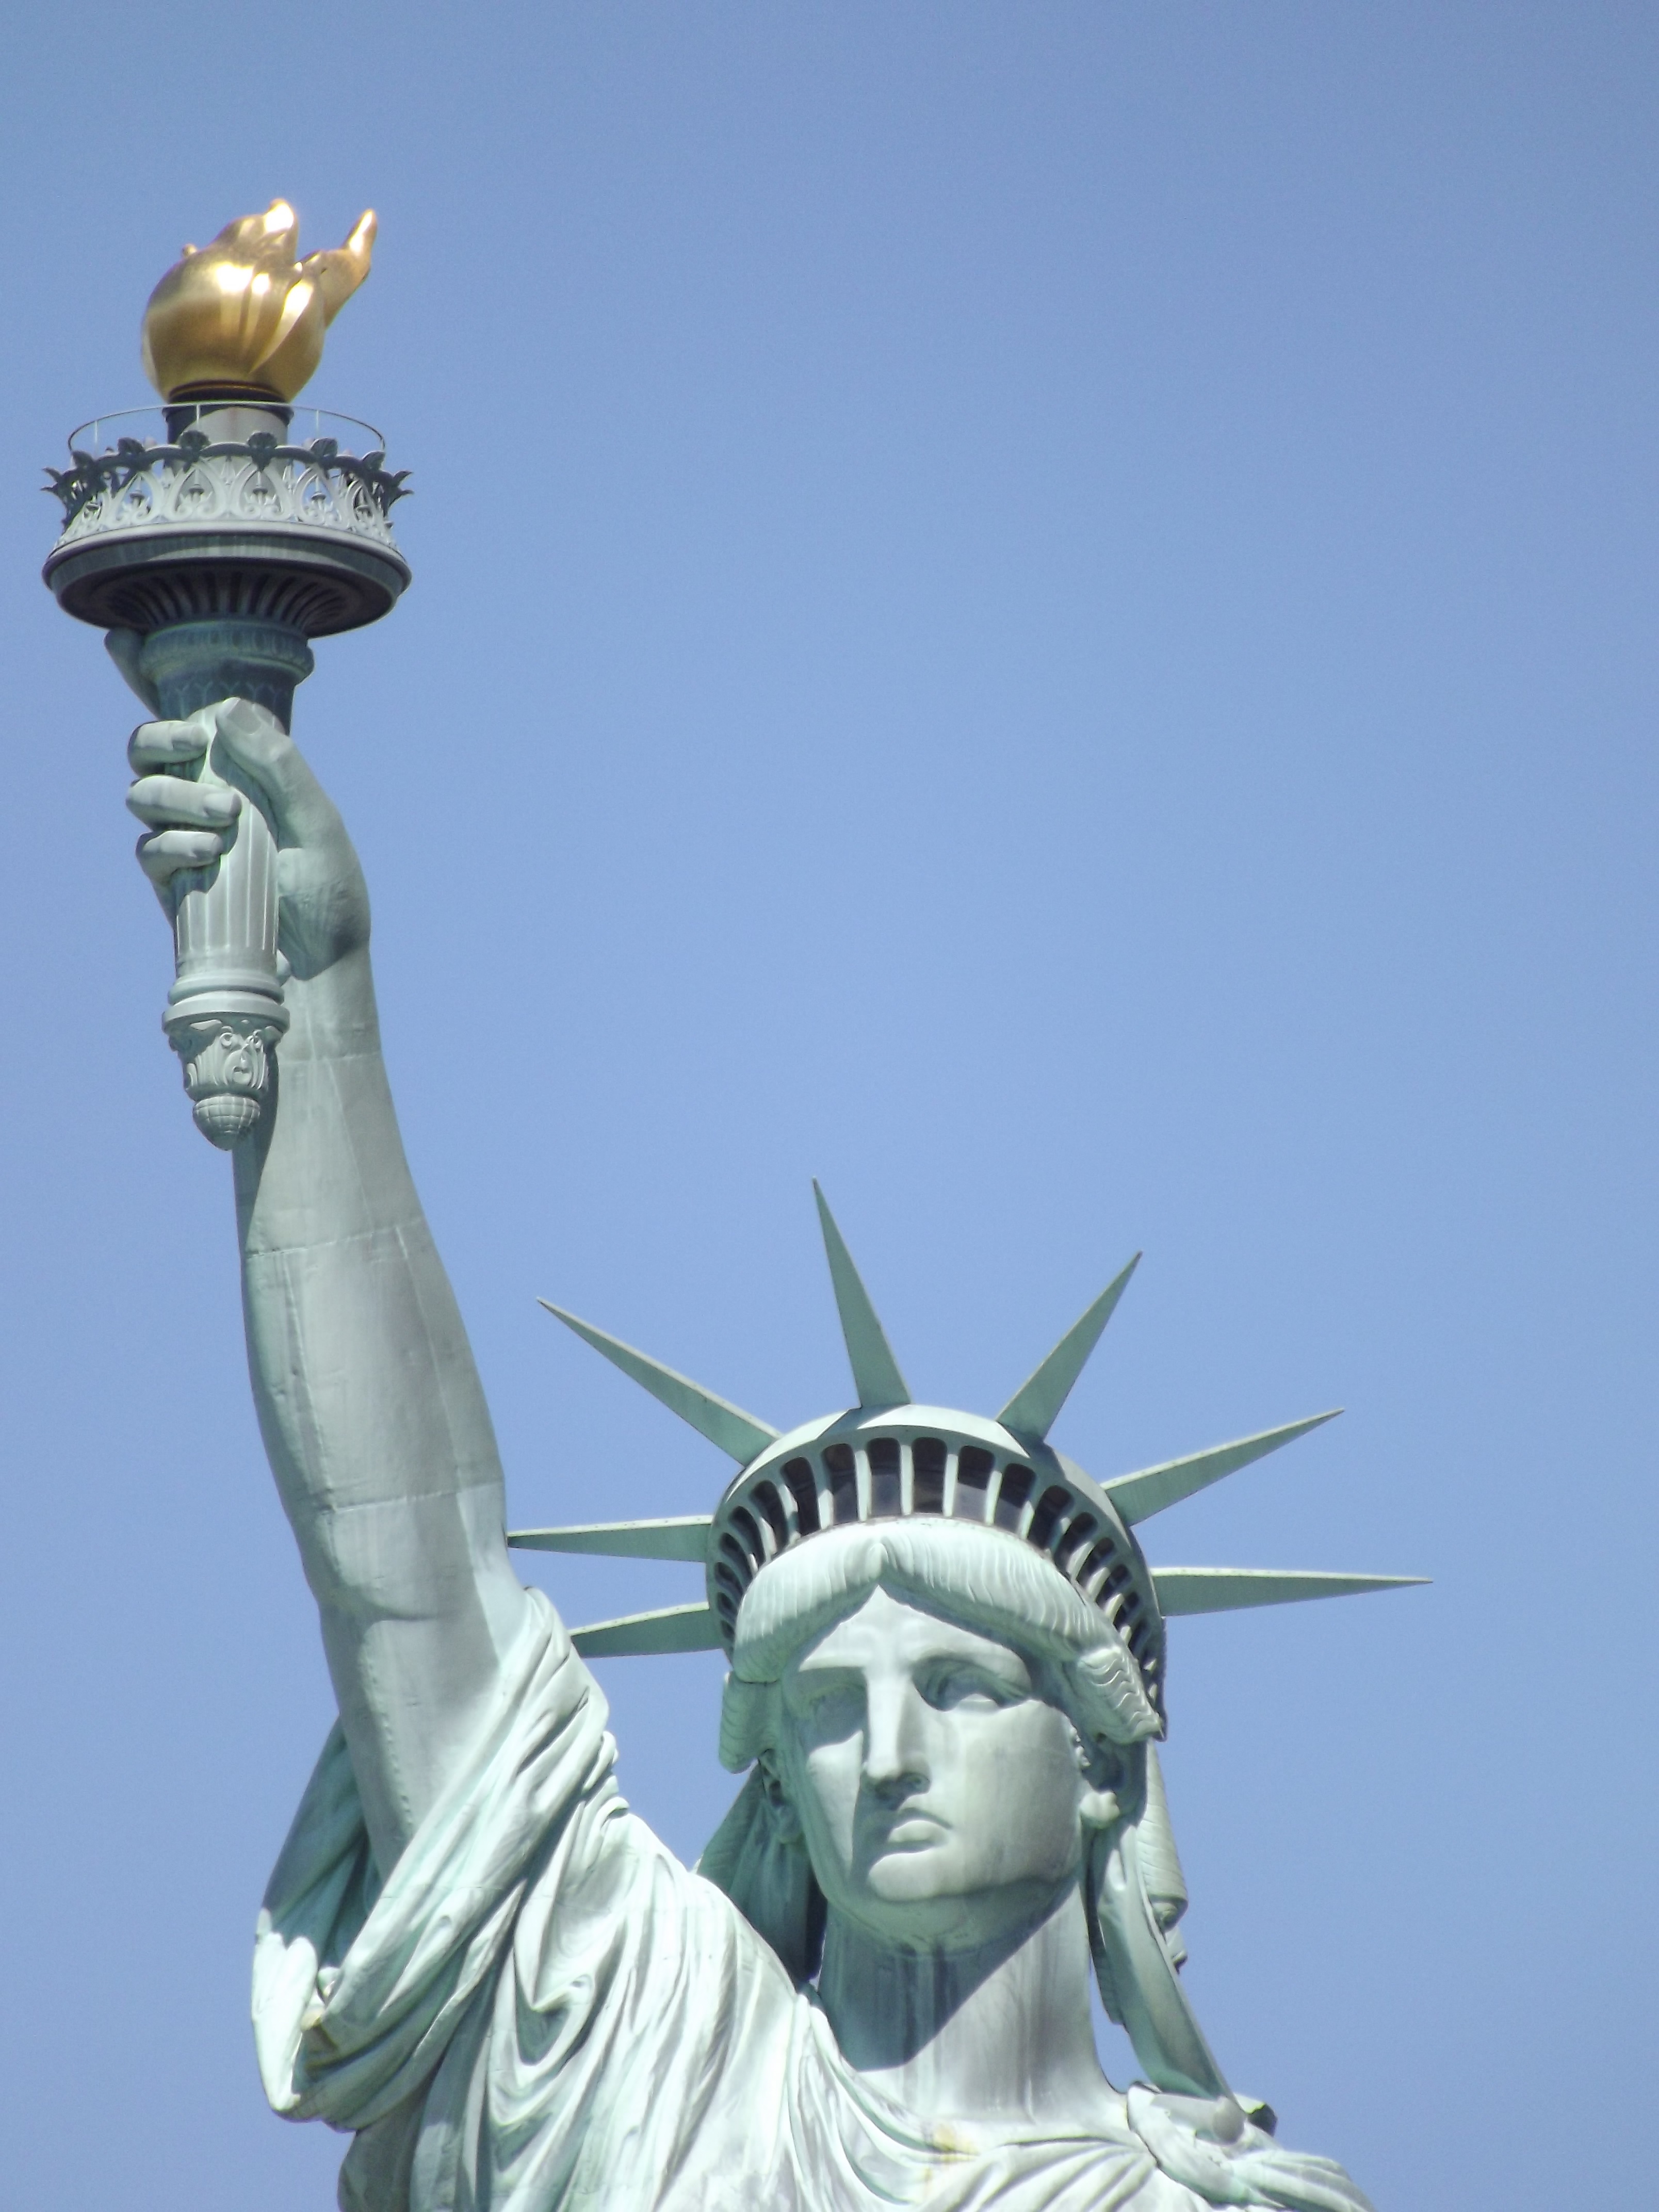
new york, monument, statue, landmark, sculpture, art, liberty statue